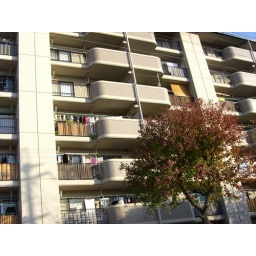
It could be 23 families in this photo. Each home has only one window and balcony in many apartment houses.